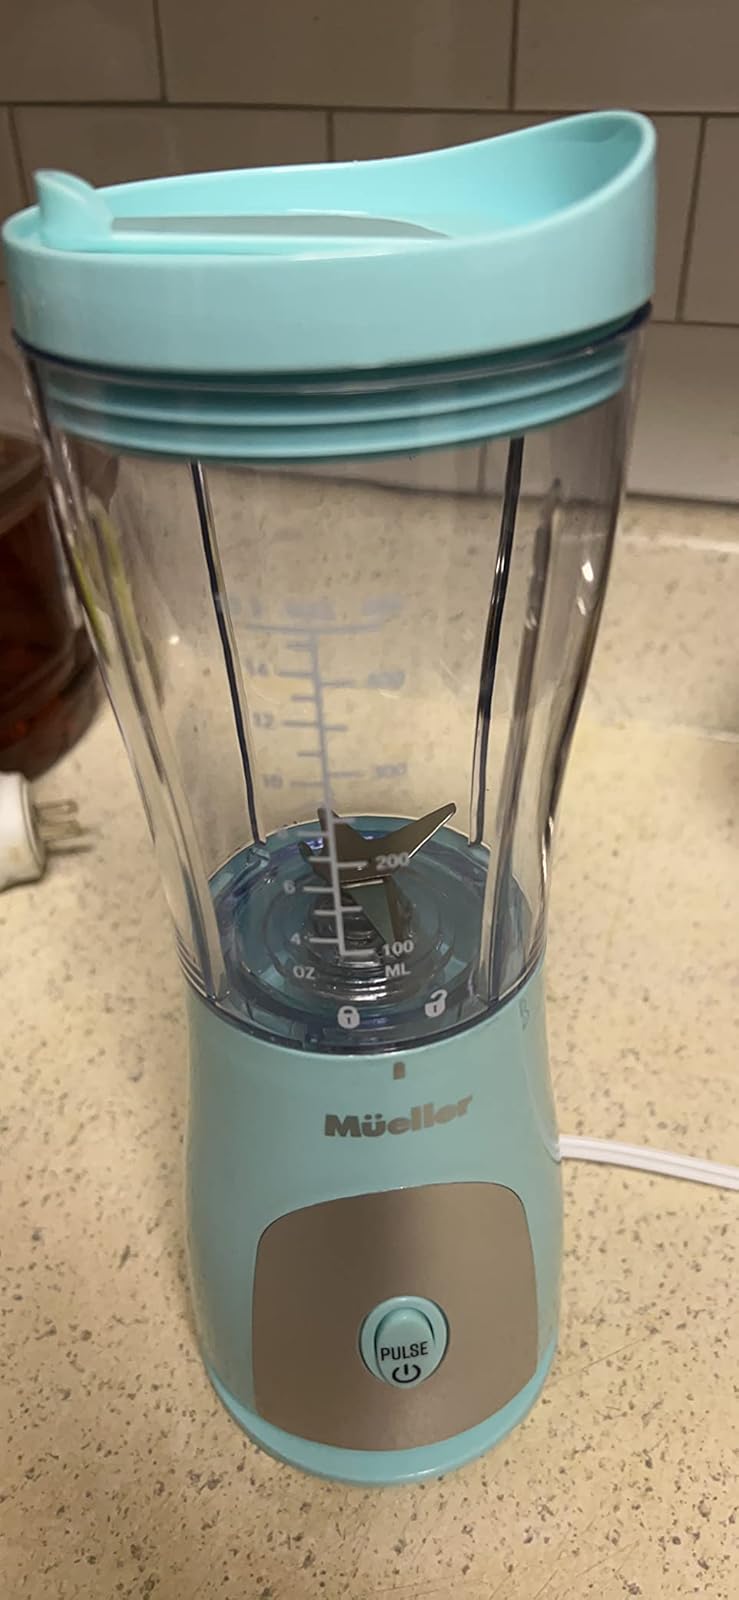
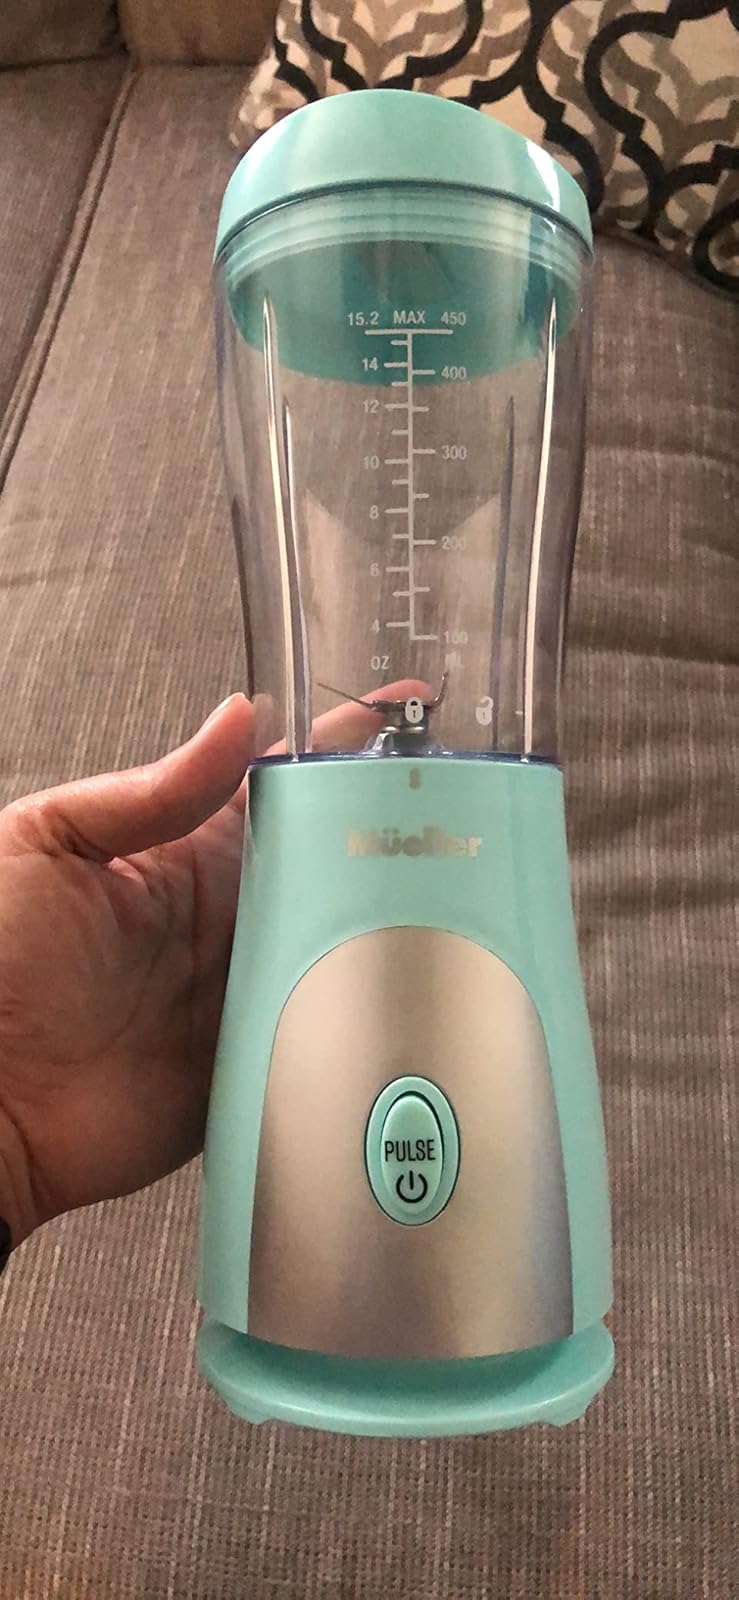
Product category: items_blender
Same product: yes